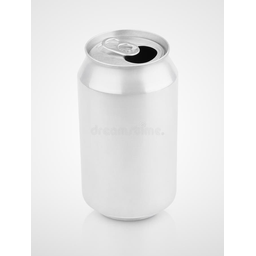
Label: cans